The Day She Died

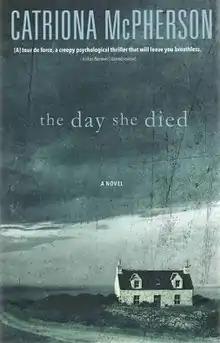
First edition

The Day She Died is a psychological thriller novel by Scottish author Catriona McPherson, first published by Midnight Ink Books on 8 May 2014. The novel won the 2015 Anthony Award for Best Paperback Original in 2015. It was also an Edgar Award nominee in the same category and received an Honorable Mention at the San Francisco Book Festival.